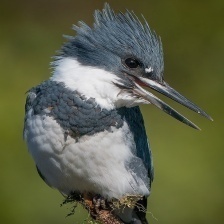
Species: BELTED KINGFISHER
Scientific name: MEGACERYLE ALCYON